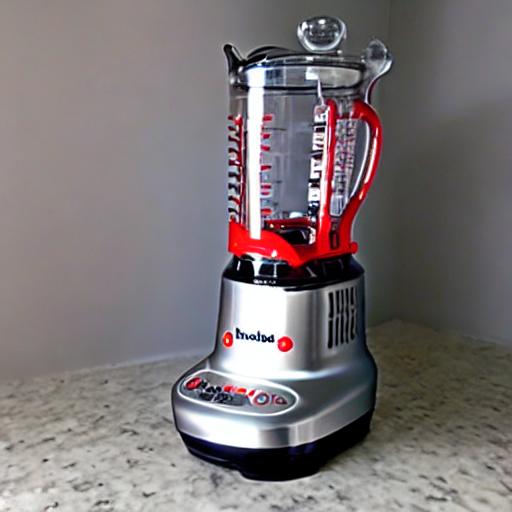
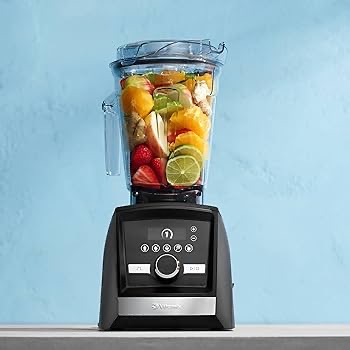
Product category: items_blender
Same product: no